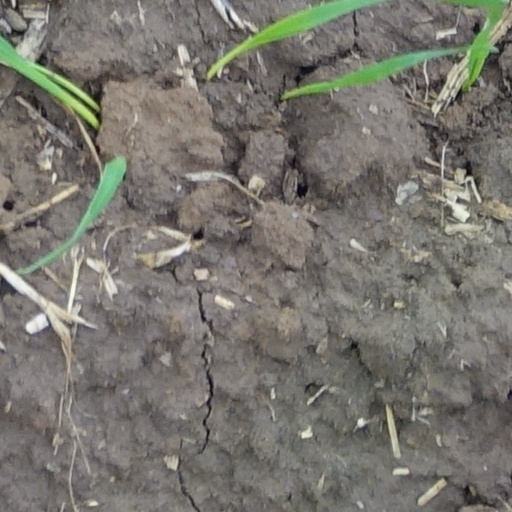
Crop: wheat